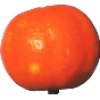
Label: Clementine 1